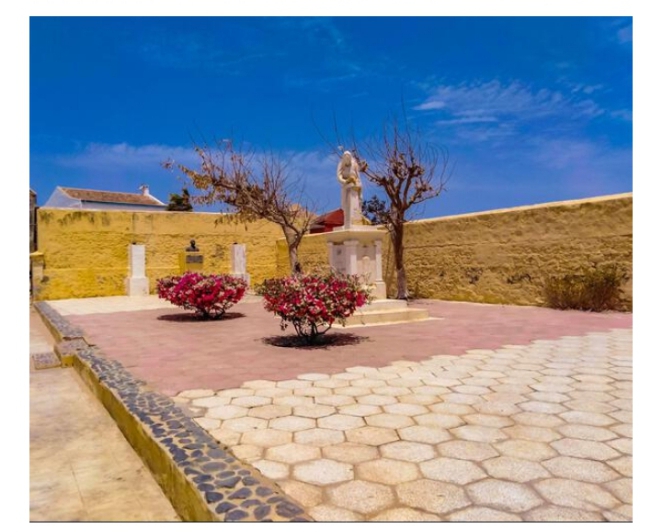
Nataal bii ma gis de ay nit yun tabax la ak i garab ak i fleur ak yooyu. Ñu nekk fu taaroo taaru am miir bu leen wër miir boo xam ne peinture bu soon lañ ko peinture.